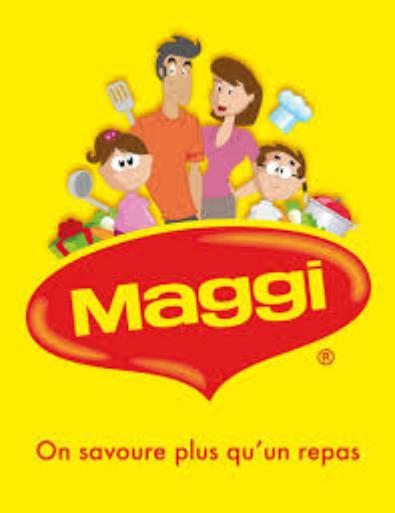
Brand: Maggi
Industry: Food